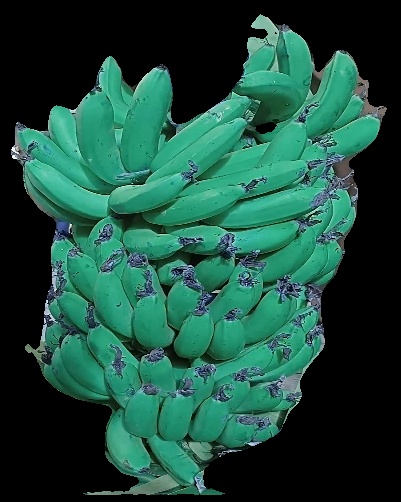
Variety: pachbale
Grade: grade3